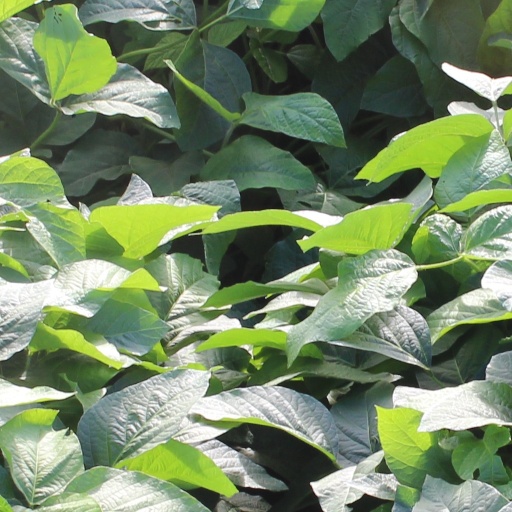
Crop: soybean